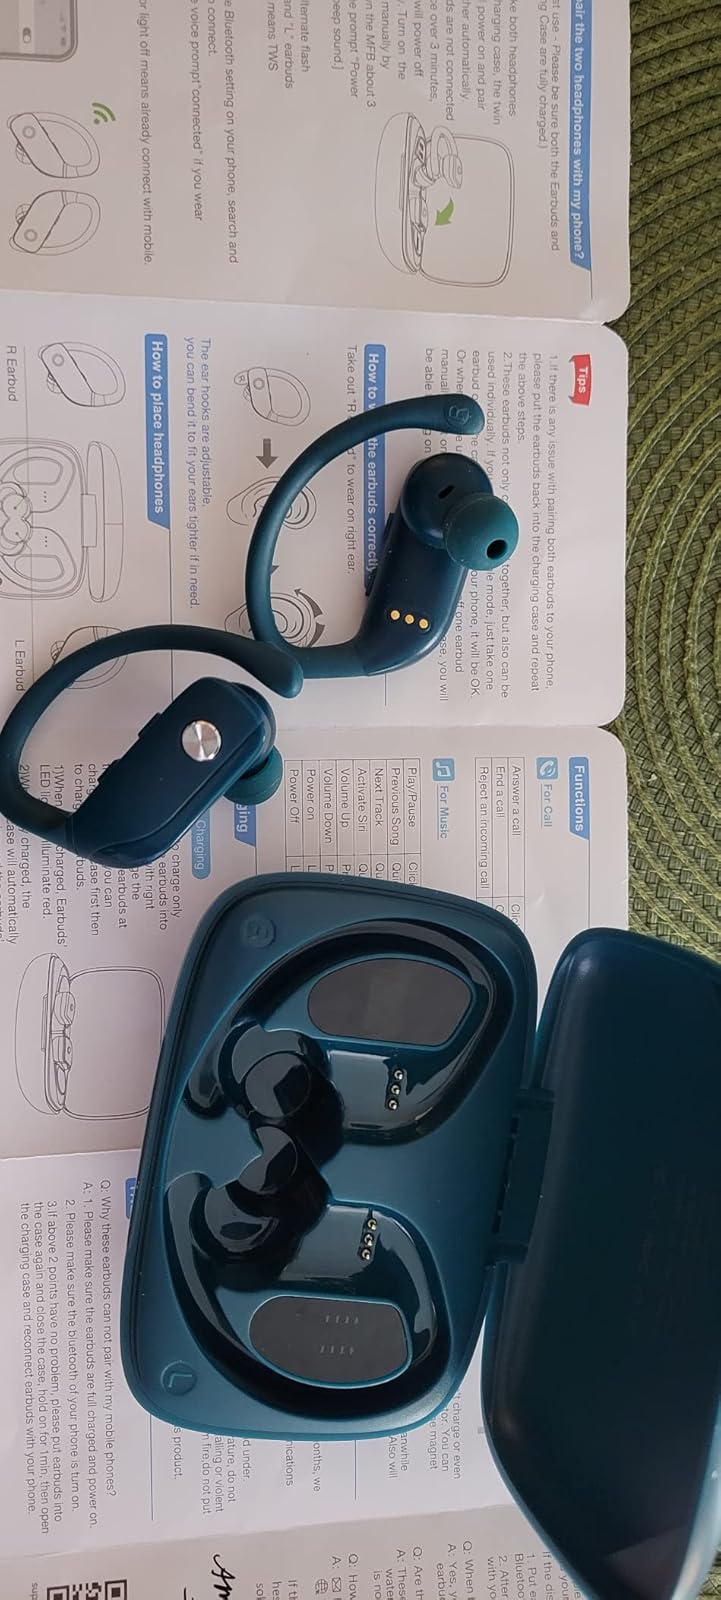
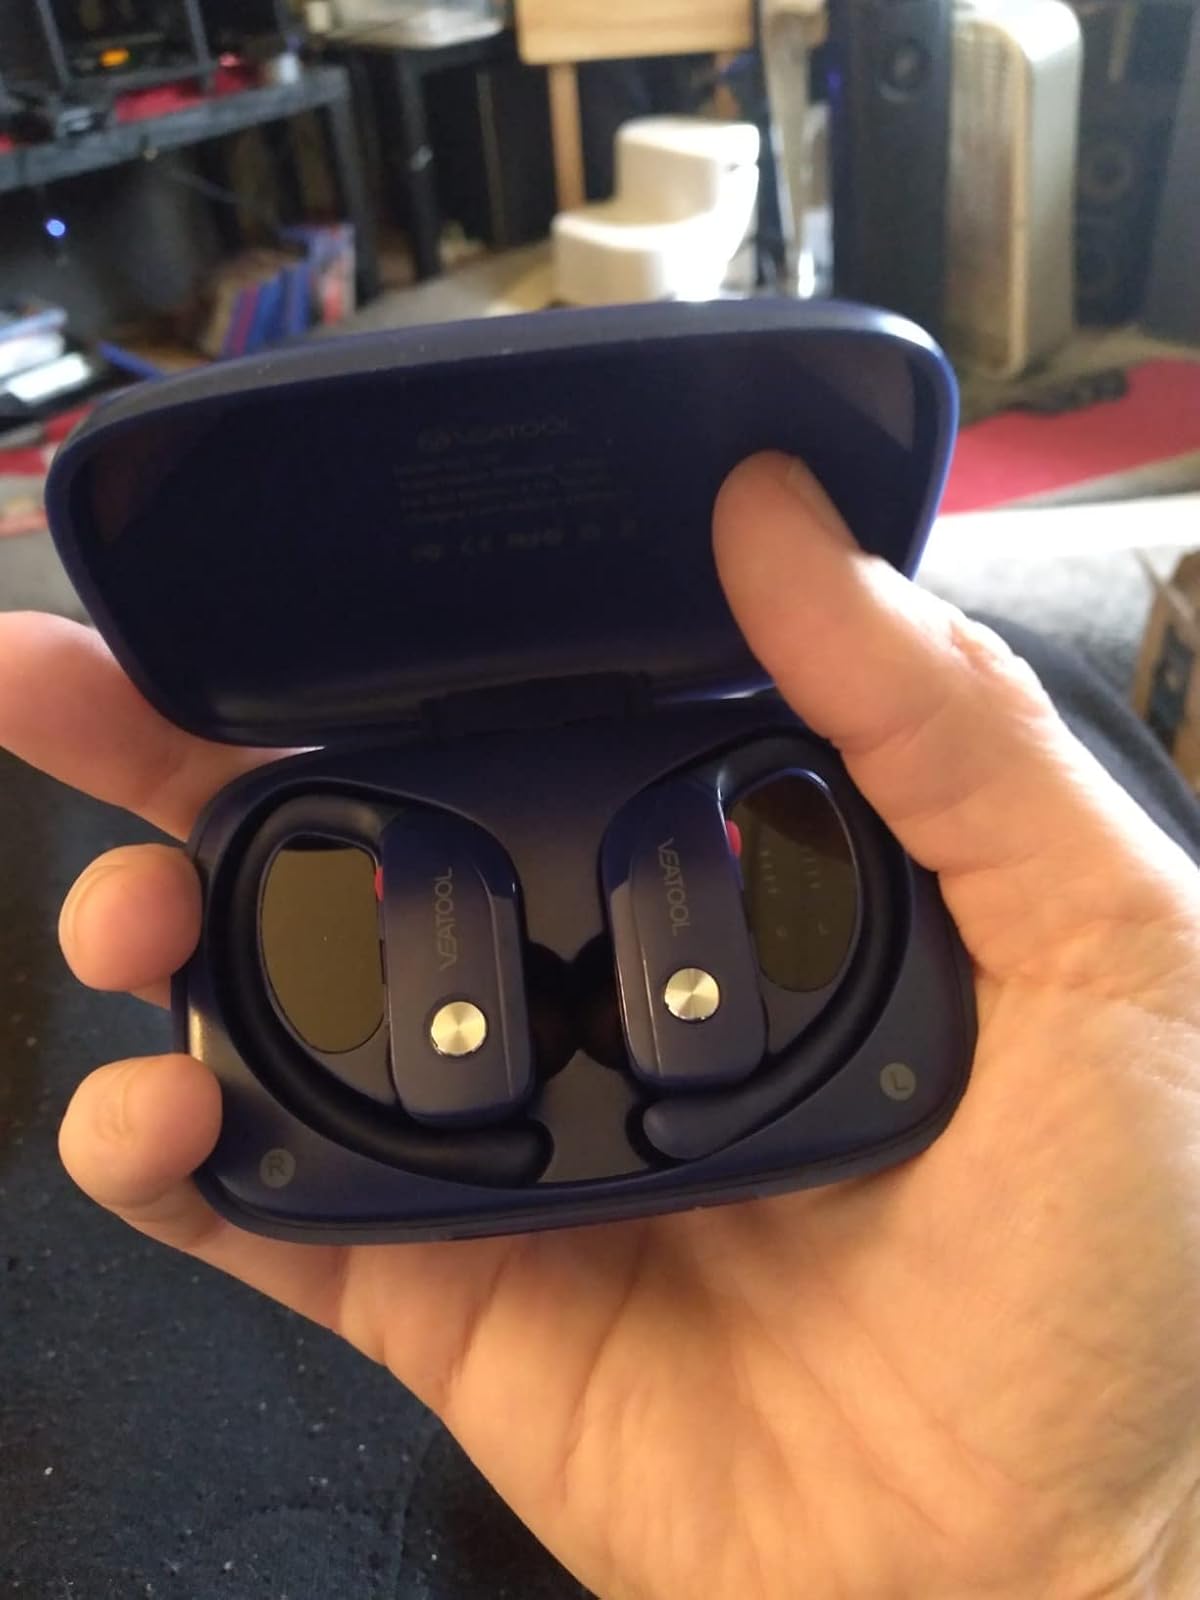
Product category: earbuds
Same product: no